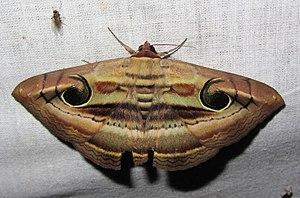
Spirama est un genre de lépidoptères nocturnes de la famille des Noctuidae.